Swell Foop

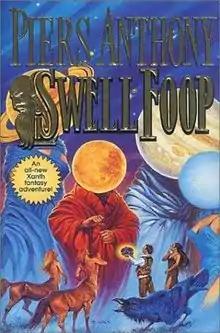
First edition

Swell Foop is a fantasy novel by British-American writer Piers Anthony, the twenty-fifth book of the Xanth series.